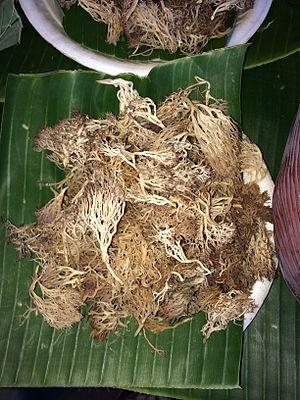
Hericium Erinaceus ou barbe de satyre, est un comestible de choix lorsqu'il est jeune, et la texture des champignons sautés est souvent comparée aux fruits de mer. Il apparaît souvent dans la cuisine végétarienne chinoise pour remplacer la viande de porc ou de l'agneau. Ce champignon est cultivé commercialement sur ​​des rondins ou de la sciure stérilisée. Il est disponible frais ou séchés dans les épiceries asiatiques. image de sakon nakhon thailande
La cuisine thaïlandaise, bien que semblable en certains points avec celle de ses voisins chinois, indiens et birmans, se démarque par des saveurs et ingrédients originaux : curry, menthe, citronnelle, coriandre, basilic rouge. Pimentée à l'excès pour le palais occidental et presque toujours accompagnée de nuoc mam, elle rencontre un succès international croissant. Voici donc une liste des ingrédients utilisés en cuisine thaïlandaise.